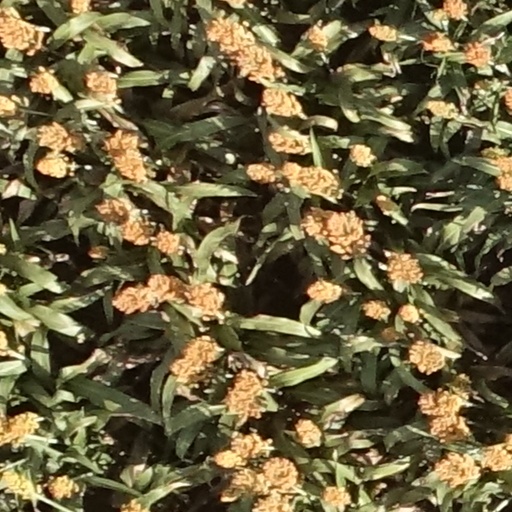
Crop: sorghum